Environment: real
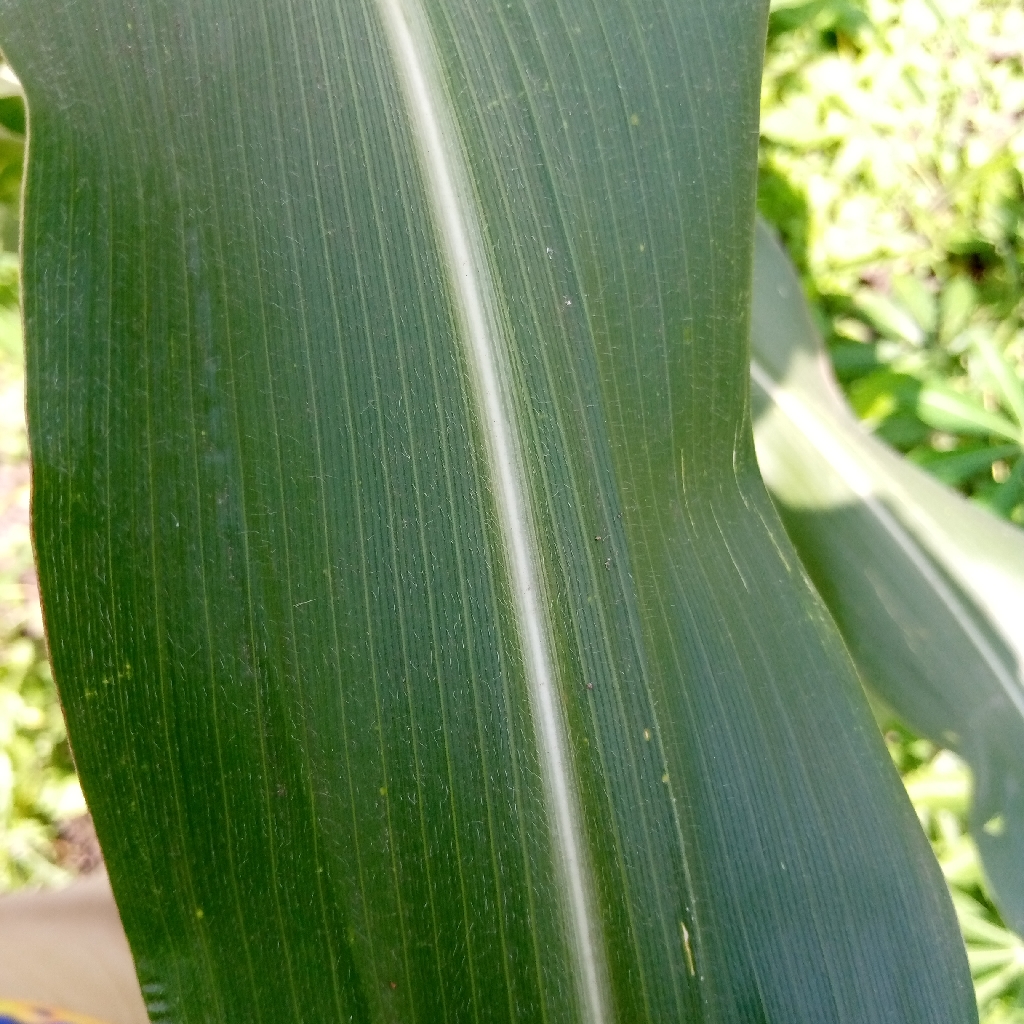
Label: healthy